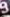
Number: 9